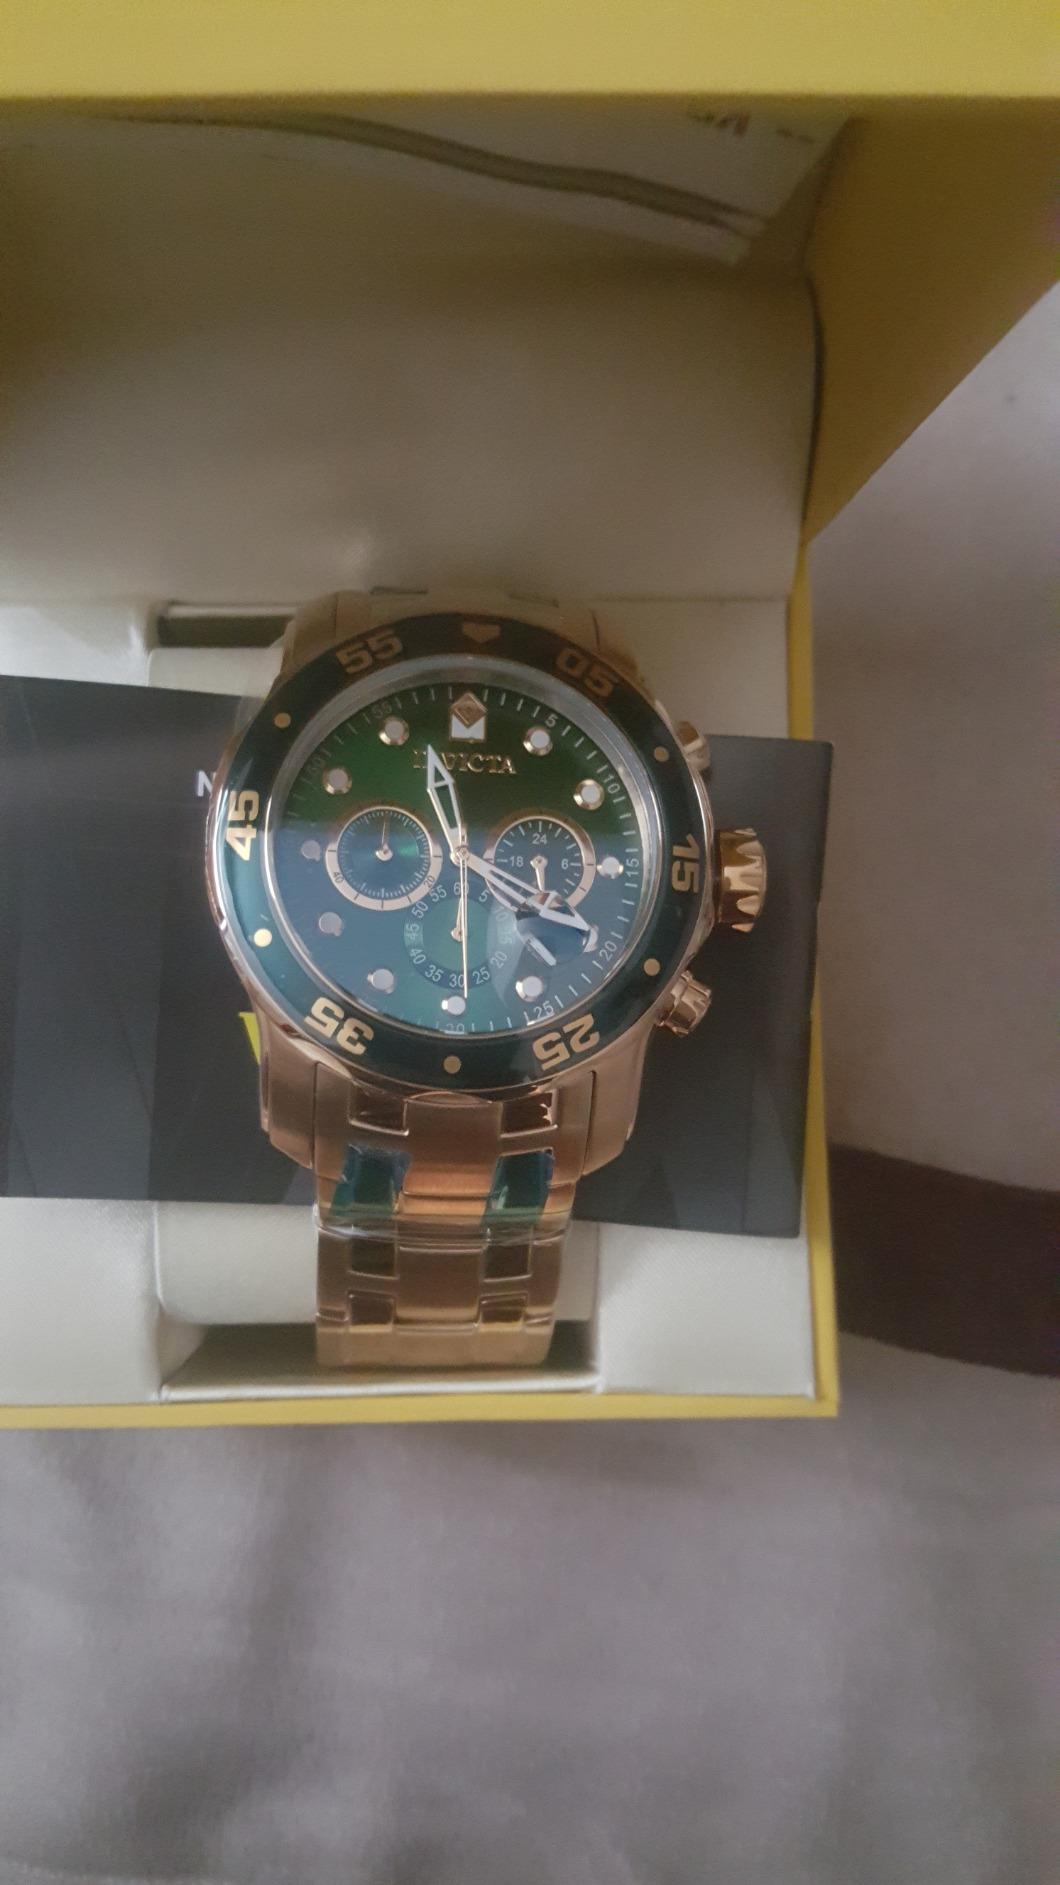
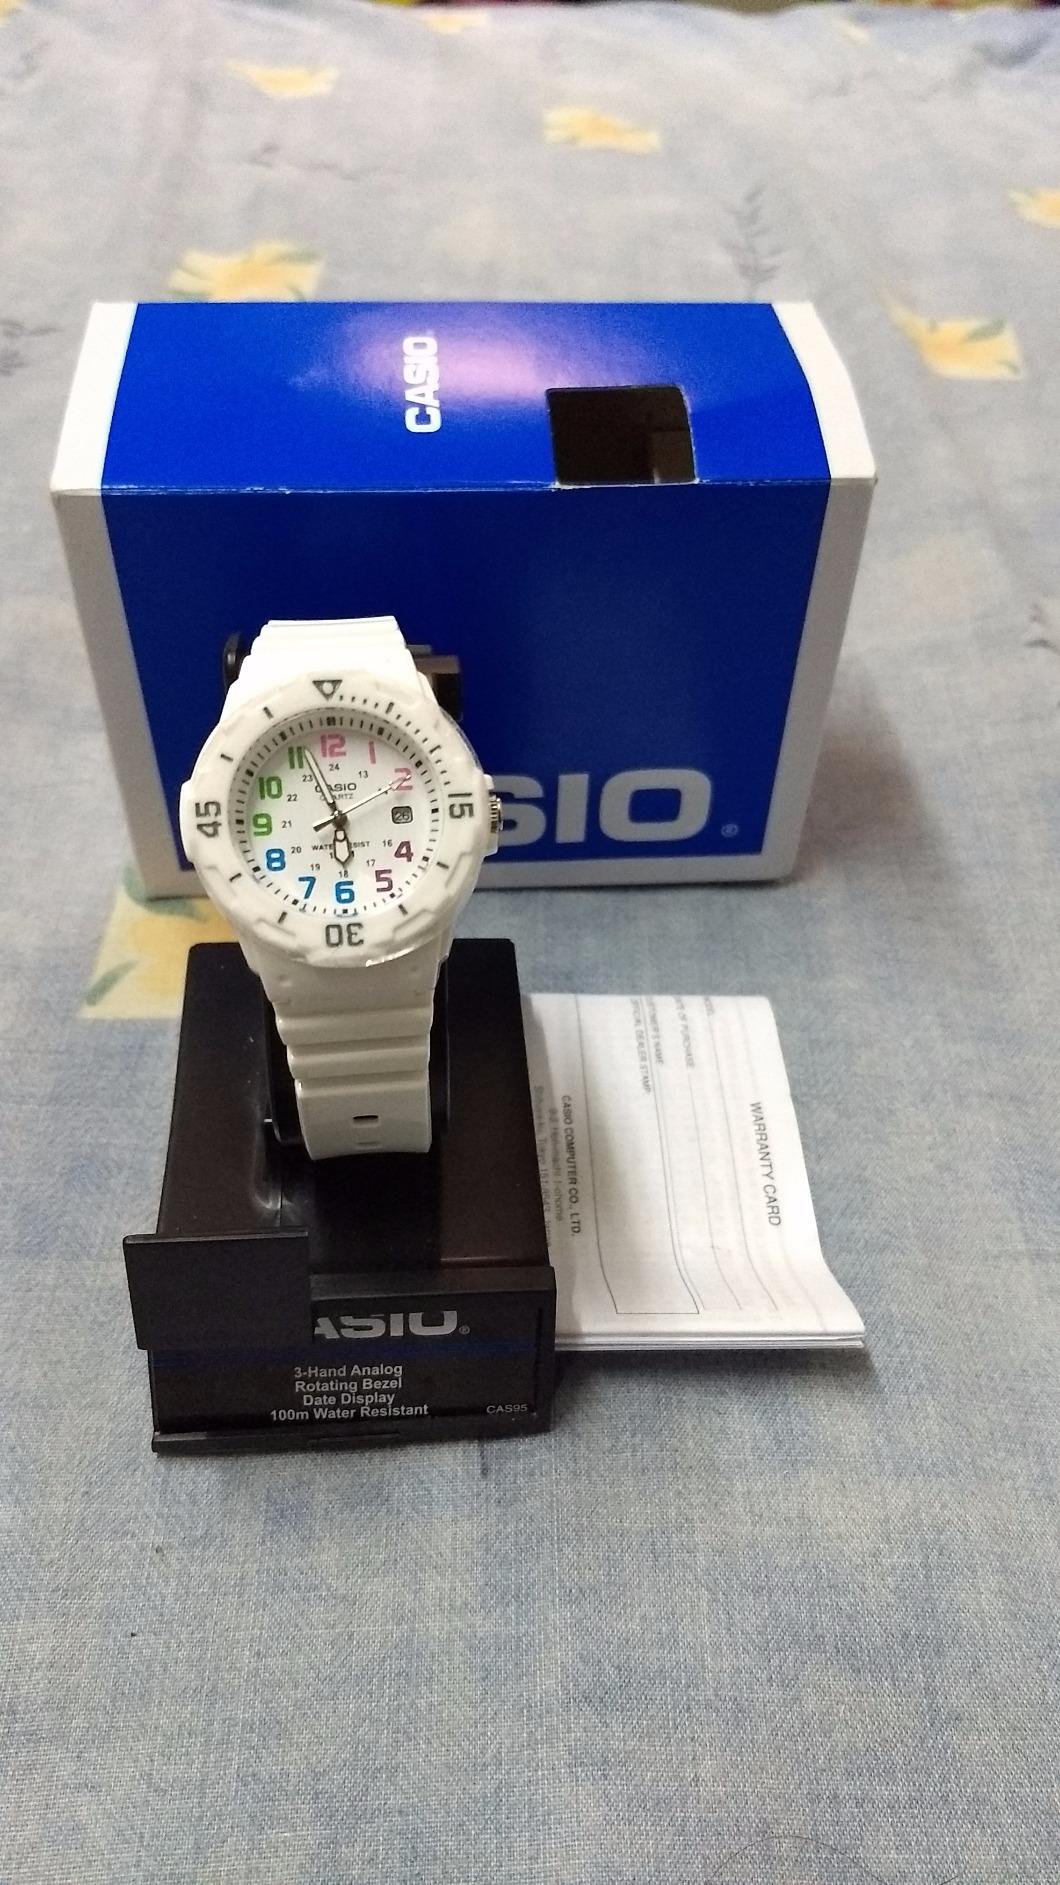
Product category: accessories_watch
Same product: no